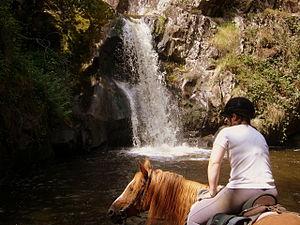
Randonnée équestre dans le Puy-de-Dôme
Le Puy-de-Dôme est un département du centre de la France situé dans la région administrative Auvergne-Rhône-Alpes. Son nom lui vient du volcan endormi : le puy de Dôme.
La randonnée équestre, qui peut être montée ou attelée, est un loisir de pleine nature qui permet de partir à la découverte des patrimoines naturels et culturels des régions visitées à cheval. Cette activité englobe donc une partie du tourisme équestre. Les autres termes consacrés sont équitation d'extérieur ou équitation de pleine nature.
L’équitation est la technique de la conduite du cheval sous l'action humaine. Elle peut être pratiquée comme un art, un loisir ou un sport. Dans cette discipline, l'être humain s'appuie sur l'utilisation d'un équidé, le plus souvent un cheval ou un poney. Le mot provient du latin equitare, qui signifie « monter à cheval ».